Nicolae Rainea

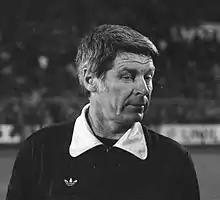
Rainea in 1980

Nicolae Rainea (19 November 1933 – 1 April 2015), nicknamed "The Locomotive of the Carpathians", was a Romanian football referee and player. Among the most highly regarded referees of his generation, he is considered one of the best international officials of the 70s and 80s and, arguably, the finest Romanian referee of all time.